Scots' Dike

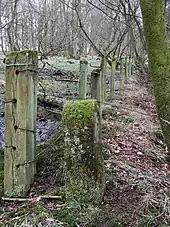
A Scots' Dyke boundary stone.

The dike is only traceable within the Scots Dike Plantation, consisting of a bank, with slight ditches on either side, which varies in width from 5.8 m at the west end to 3.3 m at the east end, standing to a maximum height of 0.8 m. The east and west ends cannot be traced, and in places the ditches have silted up while elsewhere they have been re-cut.